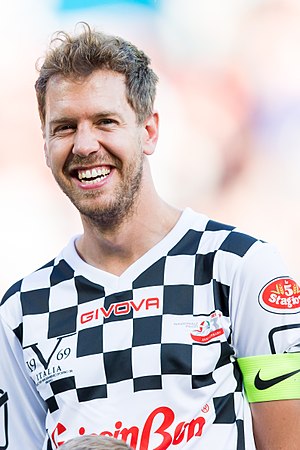
Sebastian Vettel
Sebastian Vettel i 2016
Sebastian Vettel er en tysk racerkører, der pt. kører i Formel 1 for Scuderia Ferrari. Han fik sin Formel 1-debut i det amerikanske grandprix i 2007 og har siden kørt 201 Grand Prix'er. Han står noteret for 49 grand-prix-sejre og blev verdensmester i 2010, 2011, 2012 og 2013.